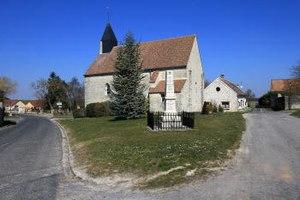
église et monument aux morts de Roinvilliers
Roinvilliers est une commune française située à cinquante-sept kilomètres au sud-ouest de Paris dans le département de l'Essonne en région Île-de-France.